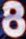
Number: 8